Gottlieb Heinrich Georg Jahr

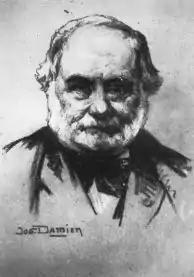
Georg Heinrich Gottlieb Jahr

Gottlieb Heinrich Georg Jahr (1800–1875) was a German-French physician and pioneer of classical homeopathy.